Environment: real
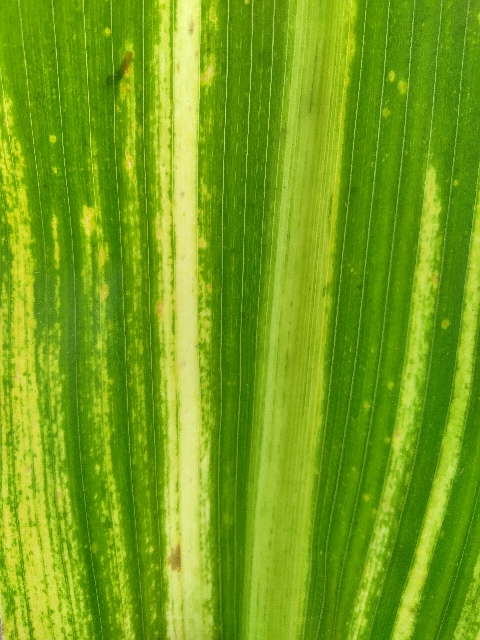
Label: lethal_necrosis